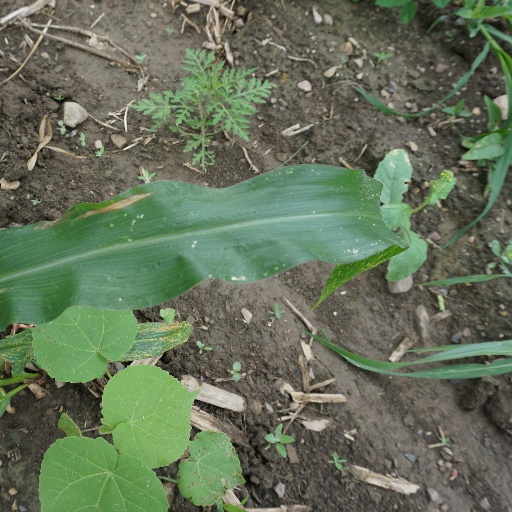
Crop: maize; corn